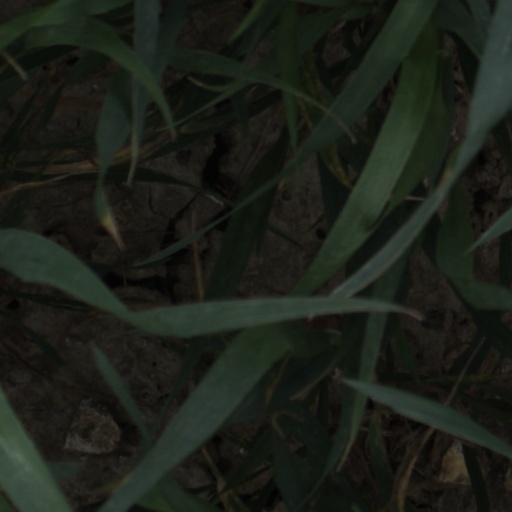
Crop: wheat